The Island (video game)

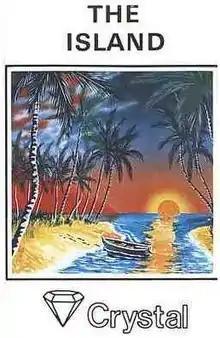
Cover art

The Island is a ZX Spectrum text adventure developed and released by Crystal Computing in 1983. The player is the survivor of a plane crash. The aim of the game is to find the valuable treasure and escape from the island.